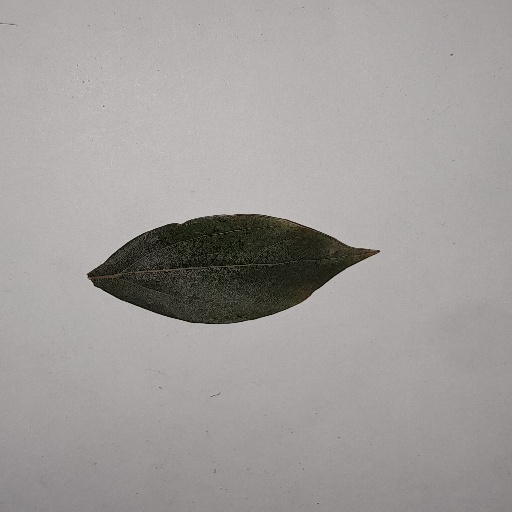
Species: Camphor
Leaf condition: Bacterial Spot